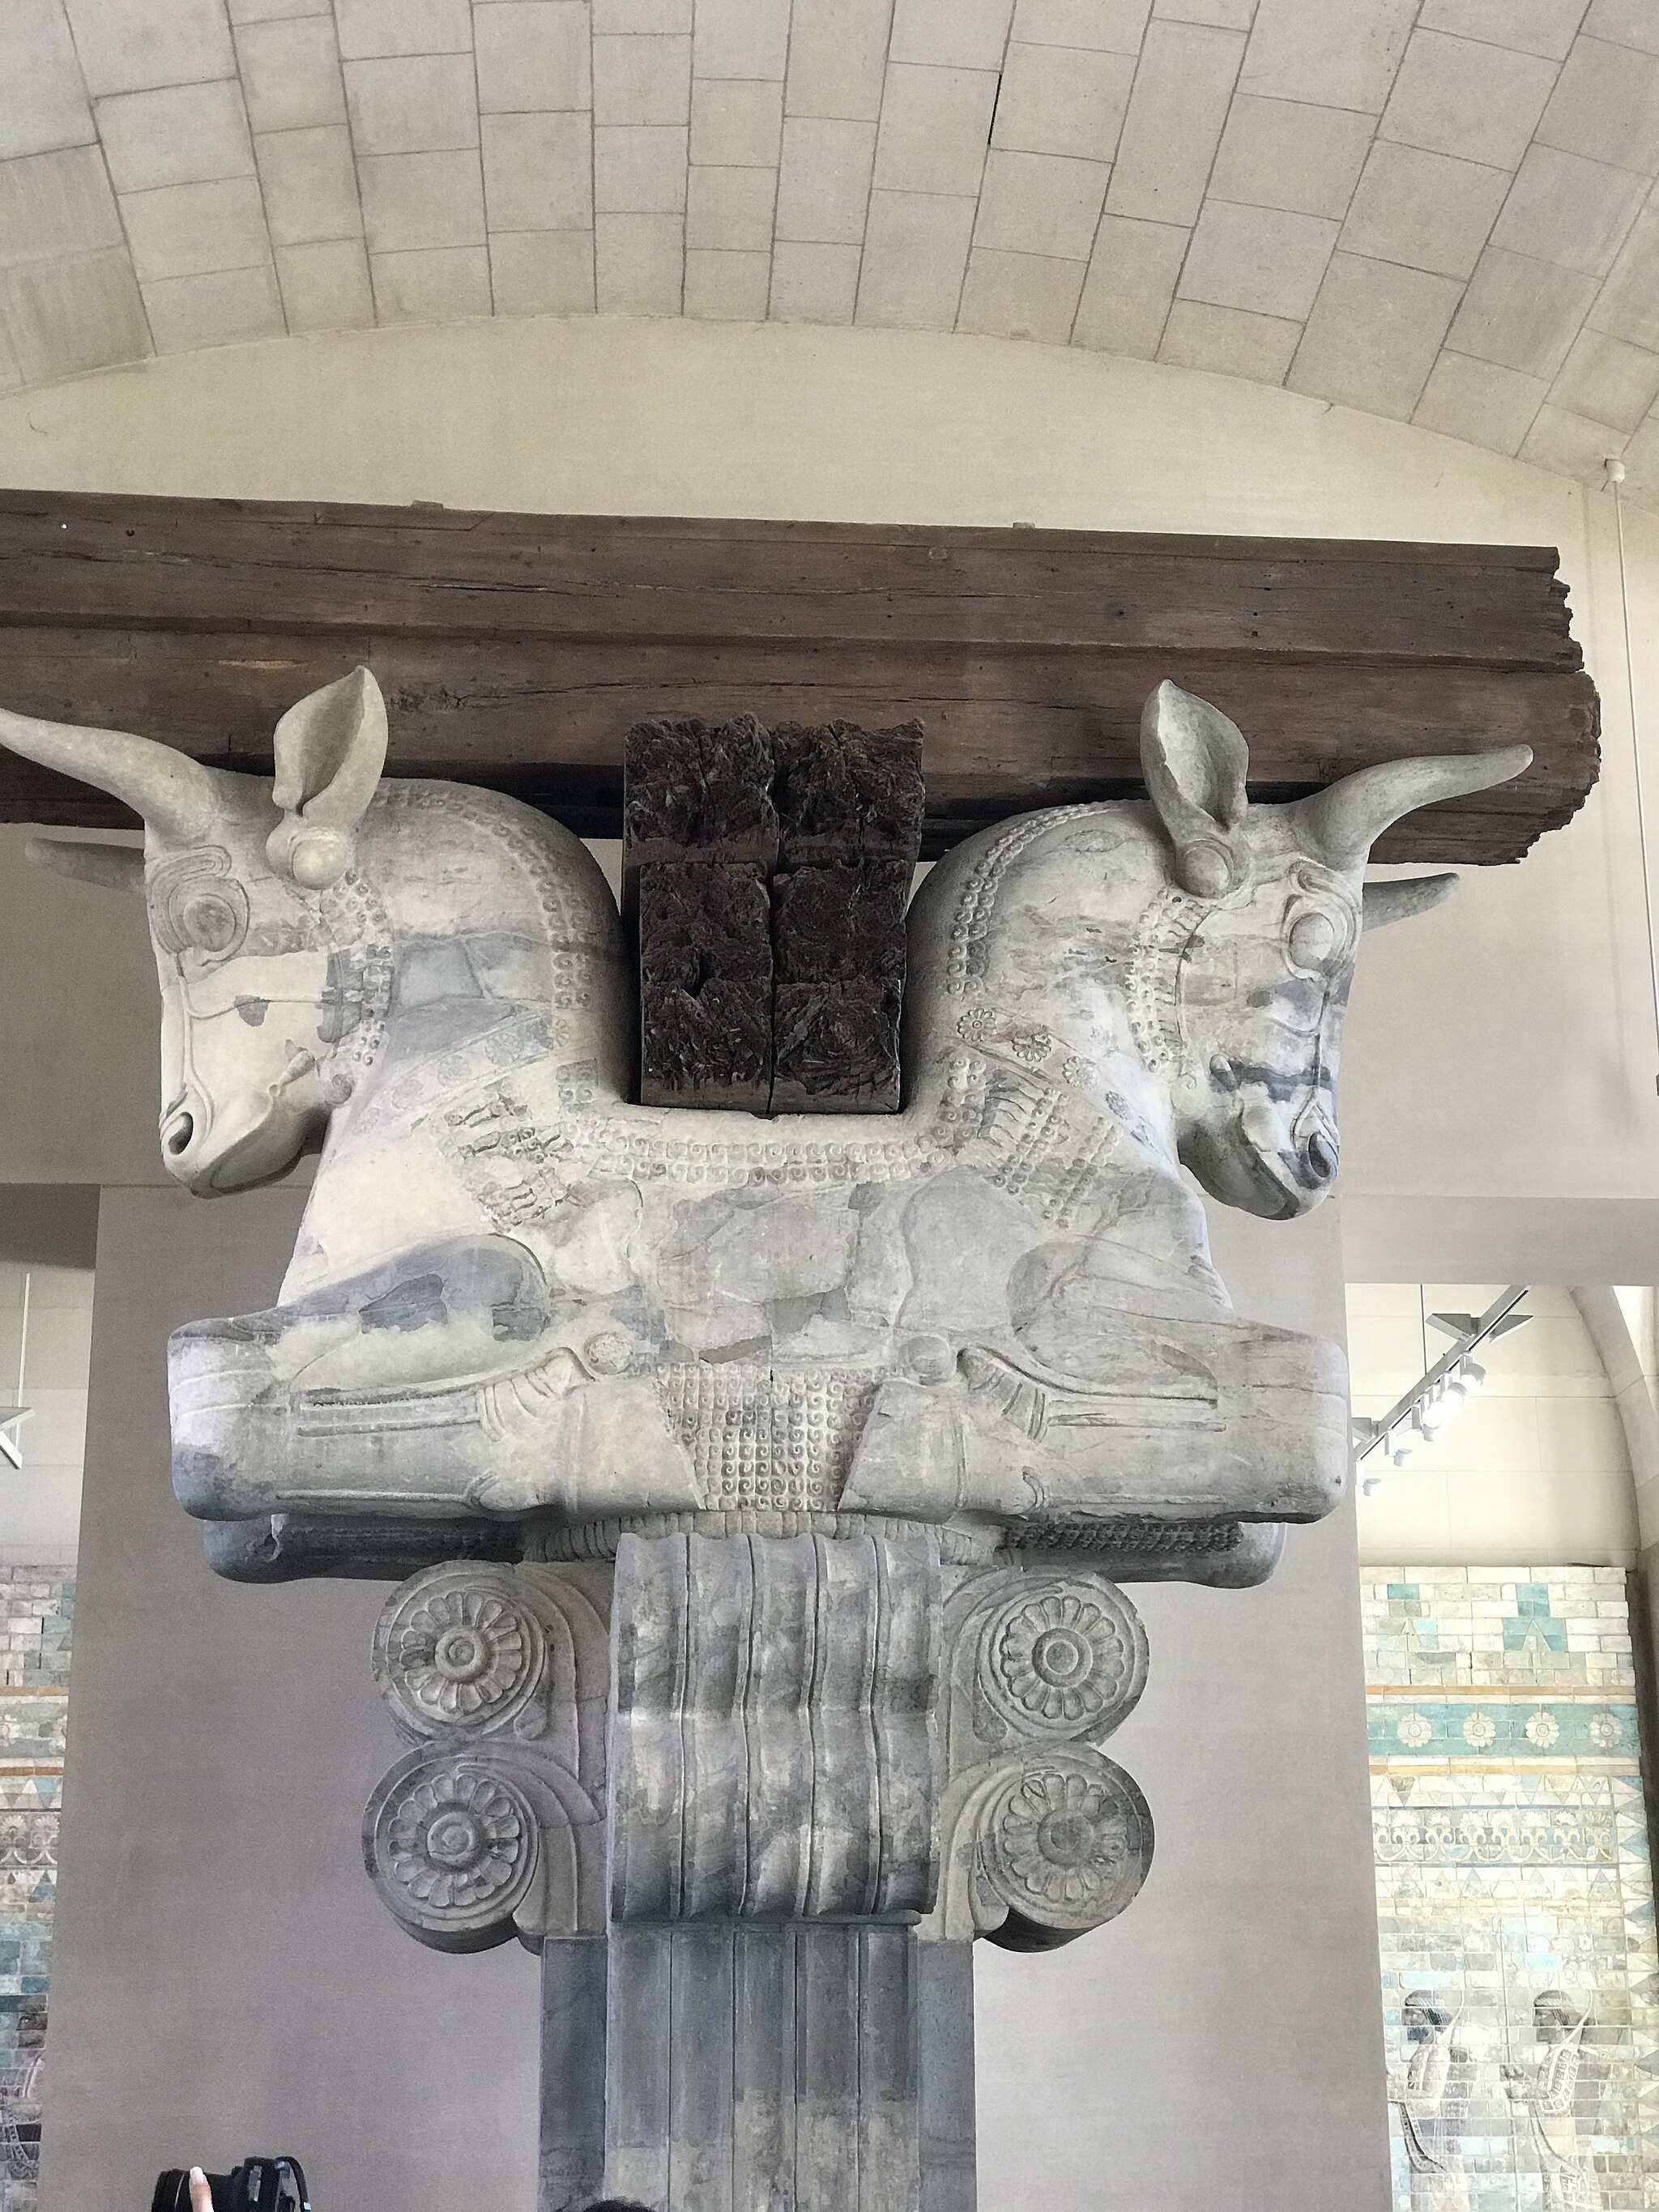
Title: سر ستون سنگی کاخ آپادانا
Date: 2025-11-01
Categories: Persepolis, Creative Commons Attribution-Share Alike missing SDC copyright status, Self-published work, Creative Commons Attribution-Share Alike 4.0 missing SDC copyright license, Self-published work missing SDC copyright license, Cultural heritage monuments in Iran with known IDs, Uploaded via Campaign:wlm-ir, Files with coordinates missing SDC location of creation, Images from Wiki Loves Monuments in Marvdasht, Images from Wiki Loves Monuments missing SDC inception, Images from Wiki Loves Monuments missing SDC copyright license, Images from Wiki Loves Monuments missing SDC copyright status, Images from Wiki Loves Monuments missing SDC creator, Images from Wiki Loves Monuments missing SDC depicts, Images from Wiki Loves Monuments missing SDC location of creation, Images from Wiki Loves Monuments missing SDC source of file, Cultural heritage monuments in Iran missing SDC location of creation, Cultural heritage monuments in Iran missing SDC depicts, Images from Wiki Loves Monuments 2025, Images from Wiki Loves Monuments 2025 in Iran